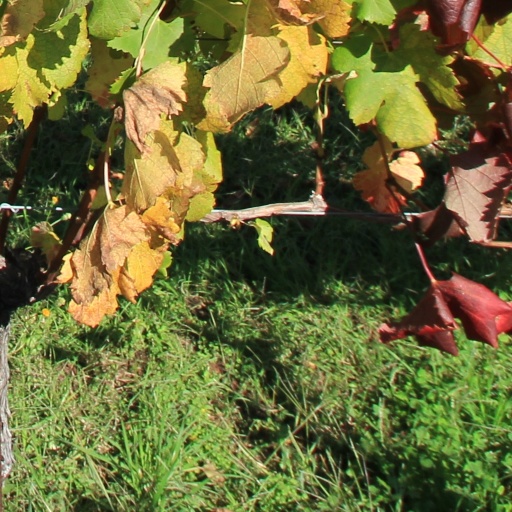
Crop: grape